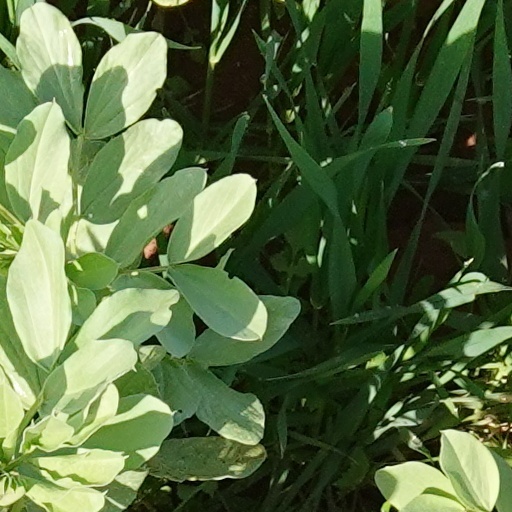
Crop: wheat